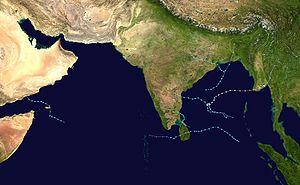
La saison cyclonique 2008 dans l'océan Indien nord n'a pas de date spécifique de début ou de fin selon la définition de l'Organisation météorologique mondiale. Cependant, les cyclones dans ce bassin montrent un double pic d'activité en mai et en novembre.